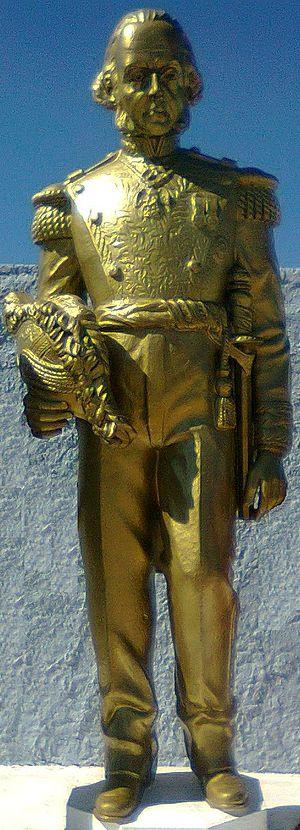
José María Yáñez était un militaire mexicain du XIXᵉ siècle, un général qui combattit en héros au cours de la guerre d'indépendance contre l'Espagne, puis lors de l'invasion de la France et des États-Unis.